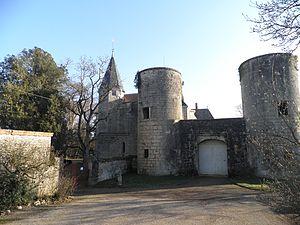
Vue extérieure du château
Le château de Germolles, situé au cœur de la Bourgogne, non loin de Beaune et de Chalon-sur-Saône, est la mieux préservée des résidences des ducs de Bourgogne. Bâtie dans la seconde moitié du XIVᵉ siècle, cette demeure témoigne d’une page importante de l’histoire régionale. Le château est en outre l'un des rares exemples des demeures de ce type encore bien conservées en France pour le XIVᵉ siècle et la première moitié du XVᵉ siècle, où la plupart des palais princiers de cette période ont presque entièrement disparu. Ce site remarquable évoque la vie de cour en France à la veille de la Renaissance. Aujourd'hui, le château est largement ouvert à la visite et organise d'octobre à juin une saison culturelle.